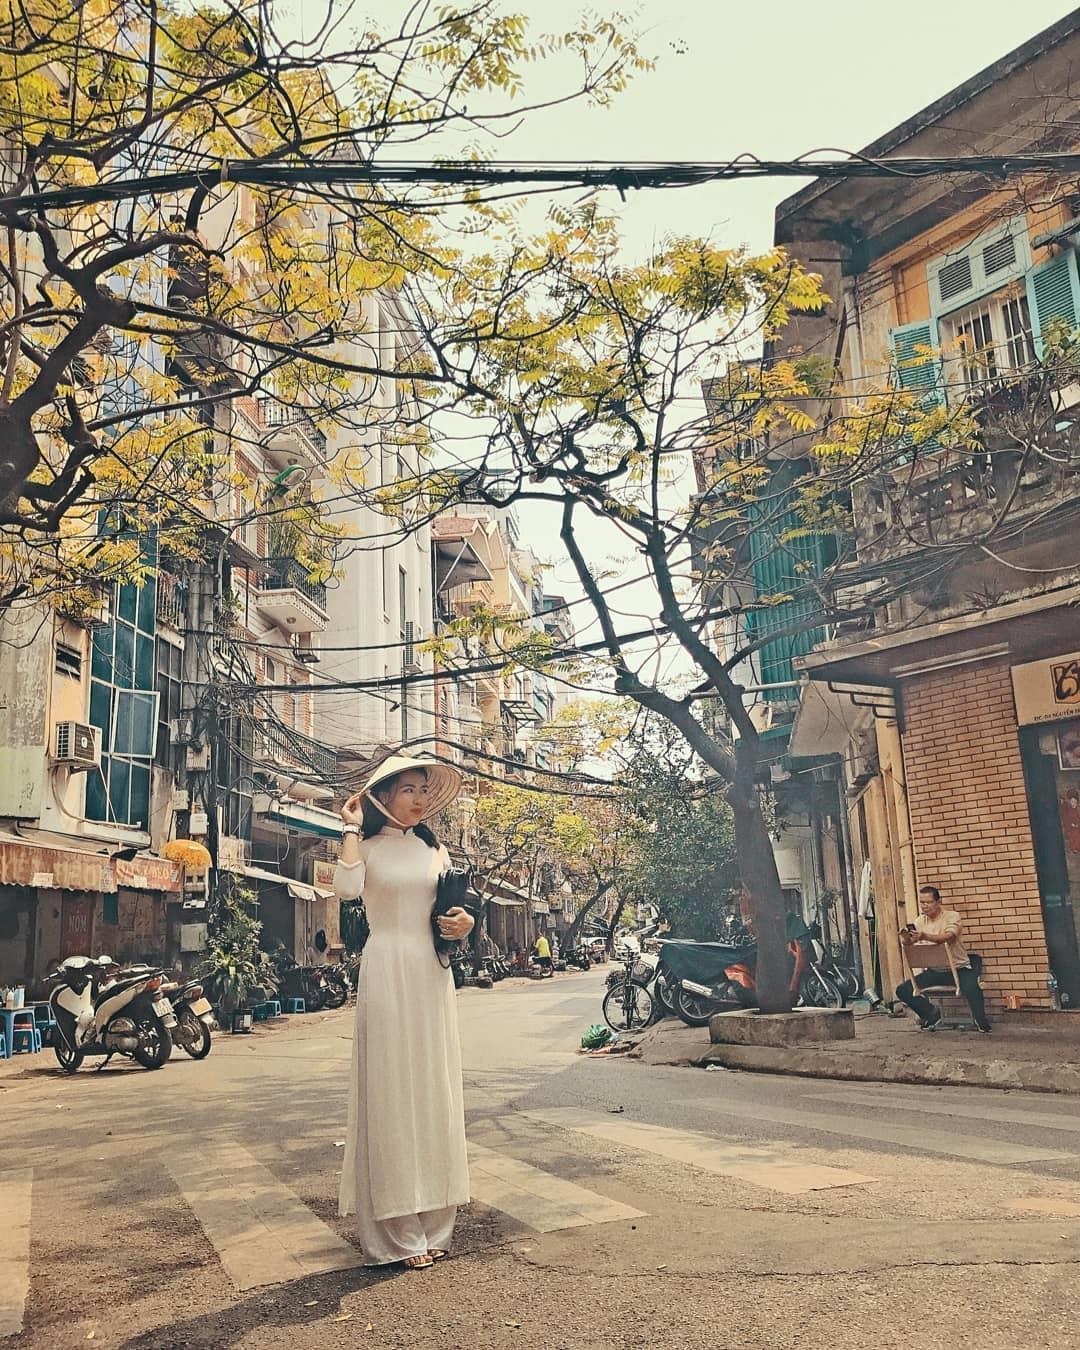
có một cô gái đội nón lá đang đứng ở trên đường